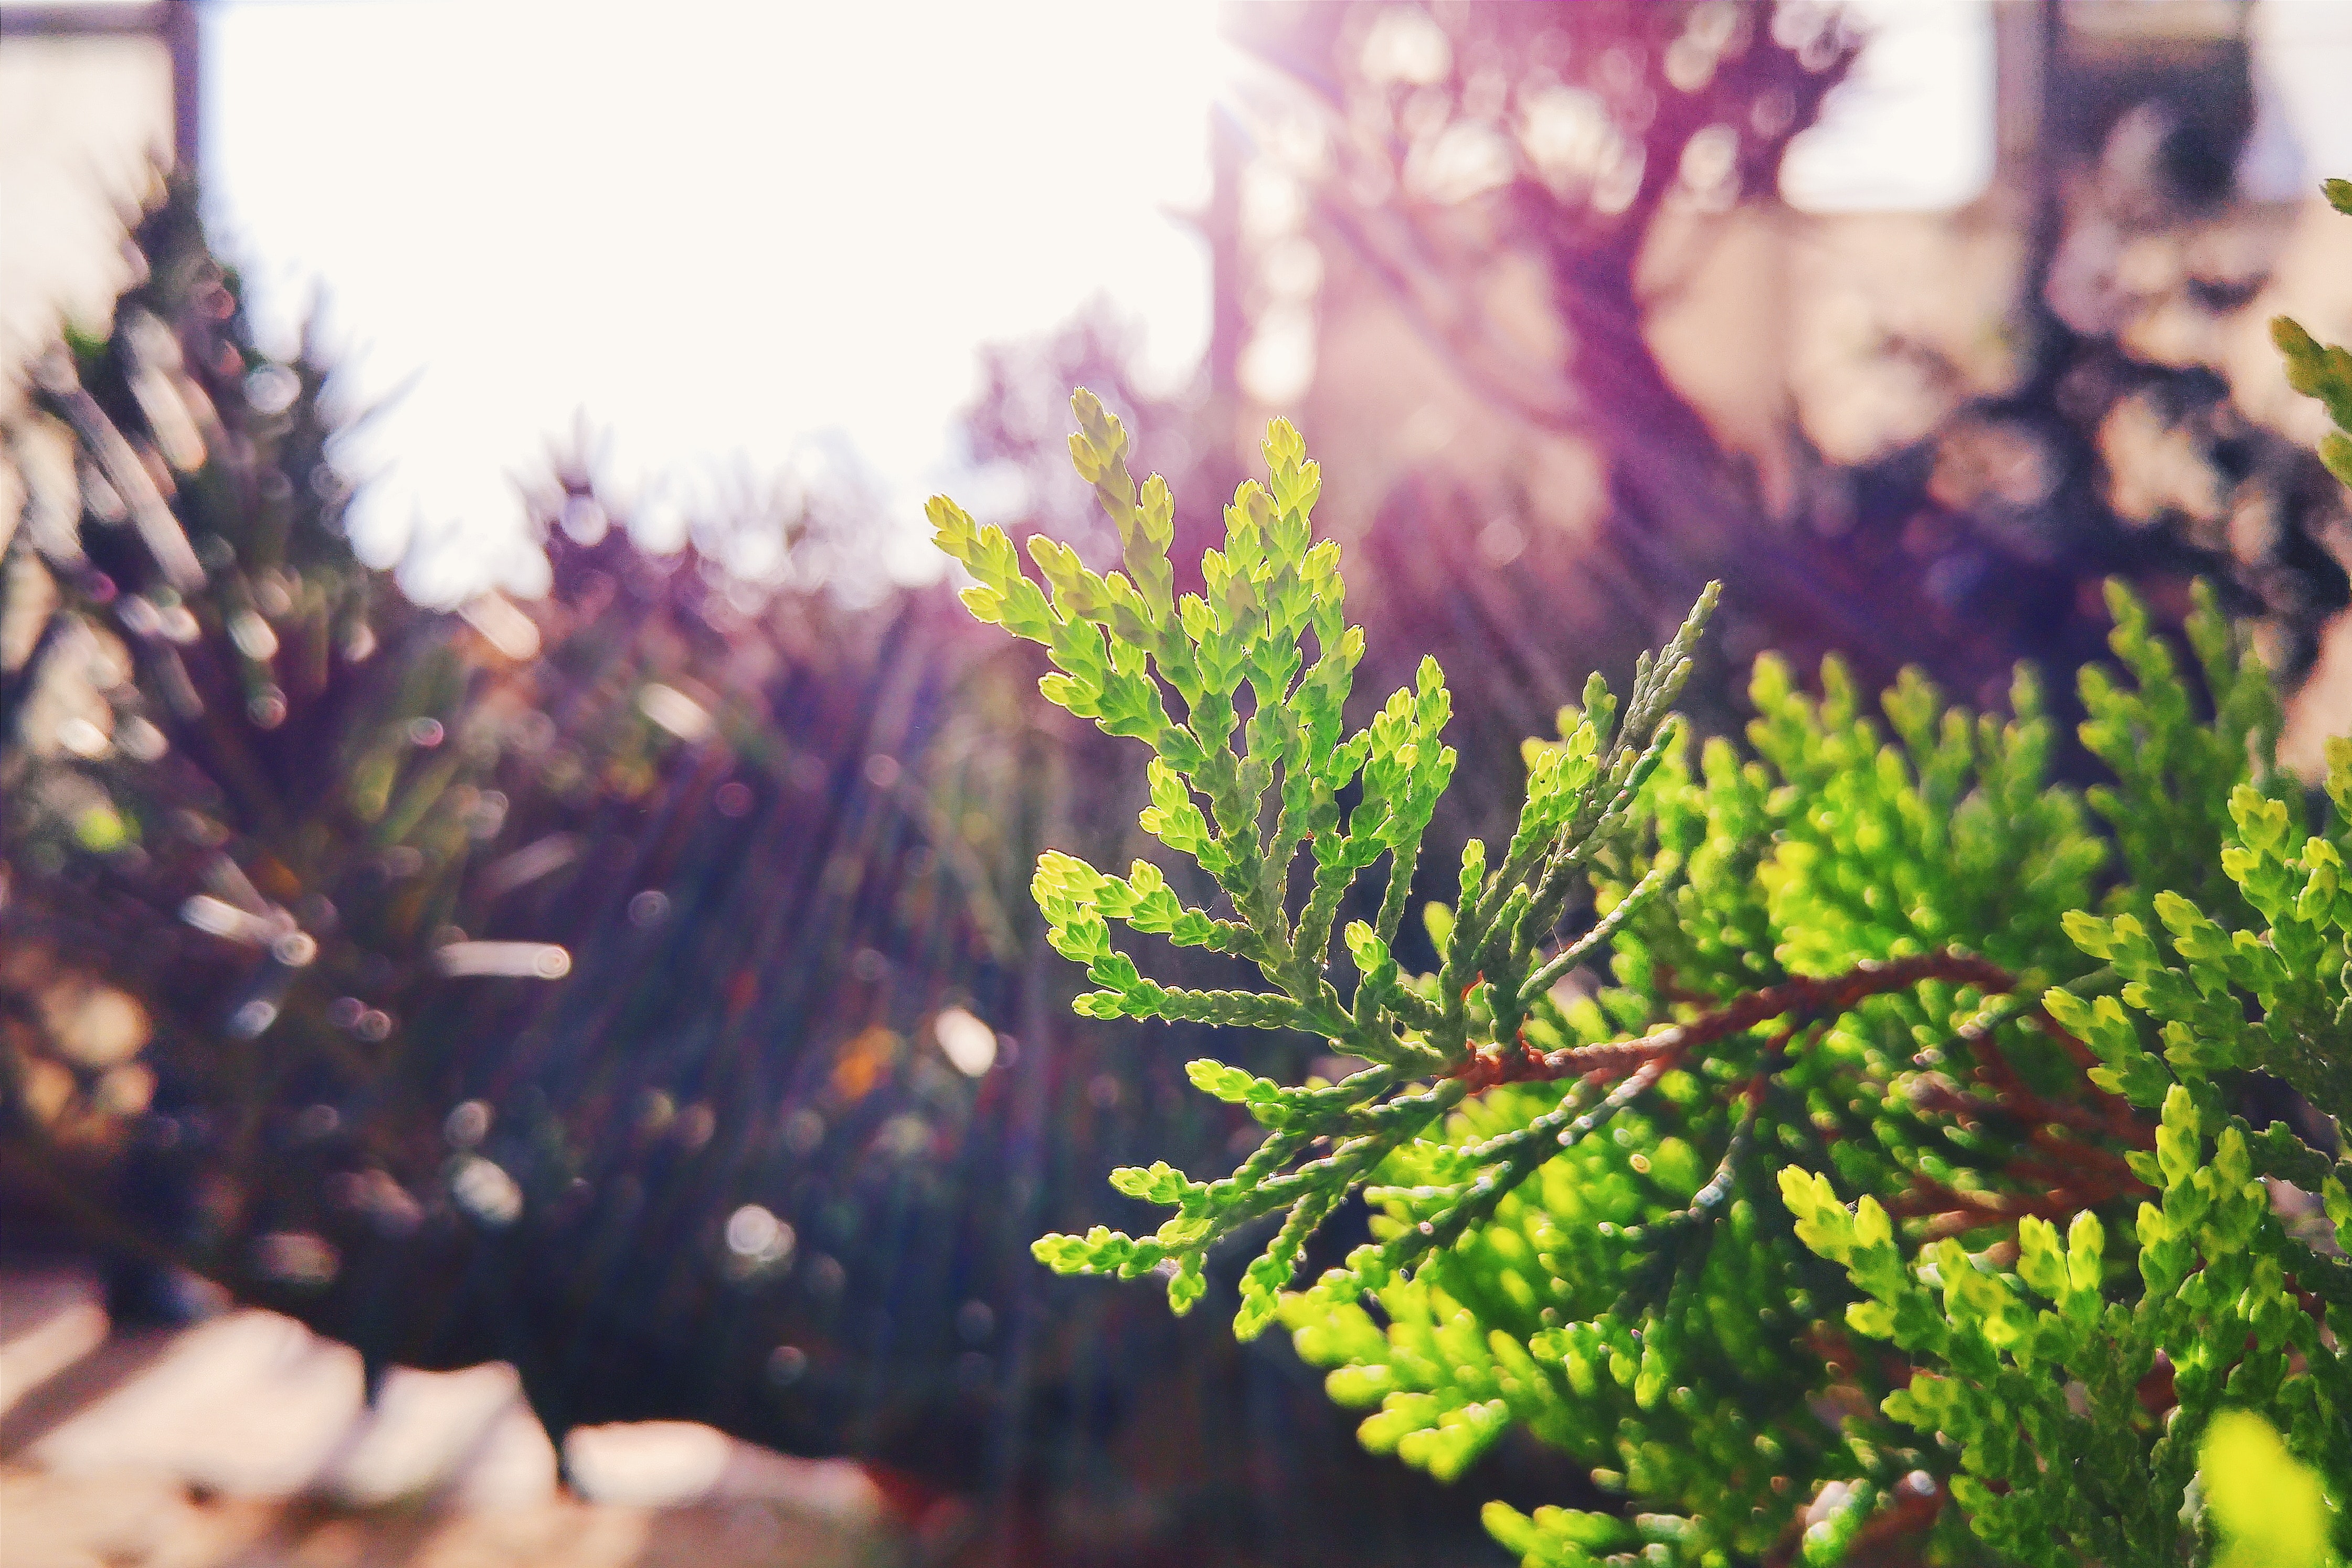
leaf, green, branch, plant, tree, light, sky, flower, morning, botany, spring, sunlight, grass, American larch, twig, pine family, Red juniper, cypress family, macro photography, plant stem, conifer, juniper, forest, thuya, herb, pine